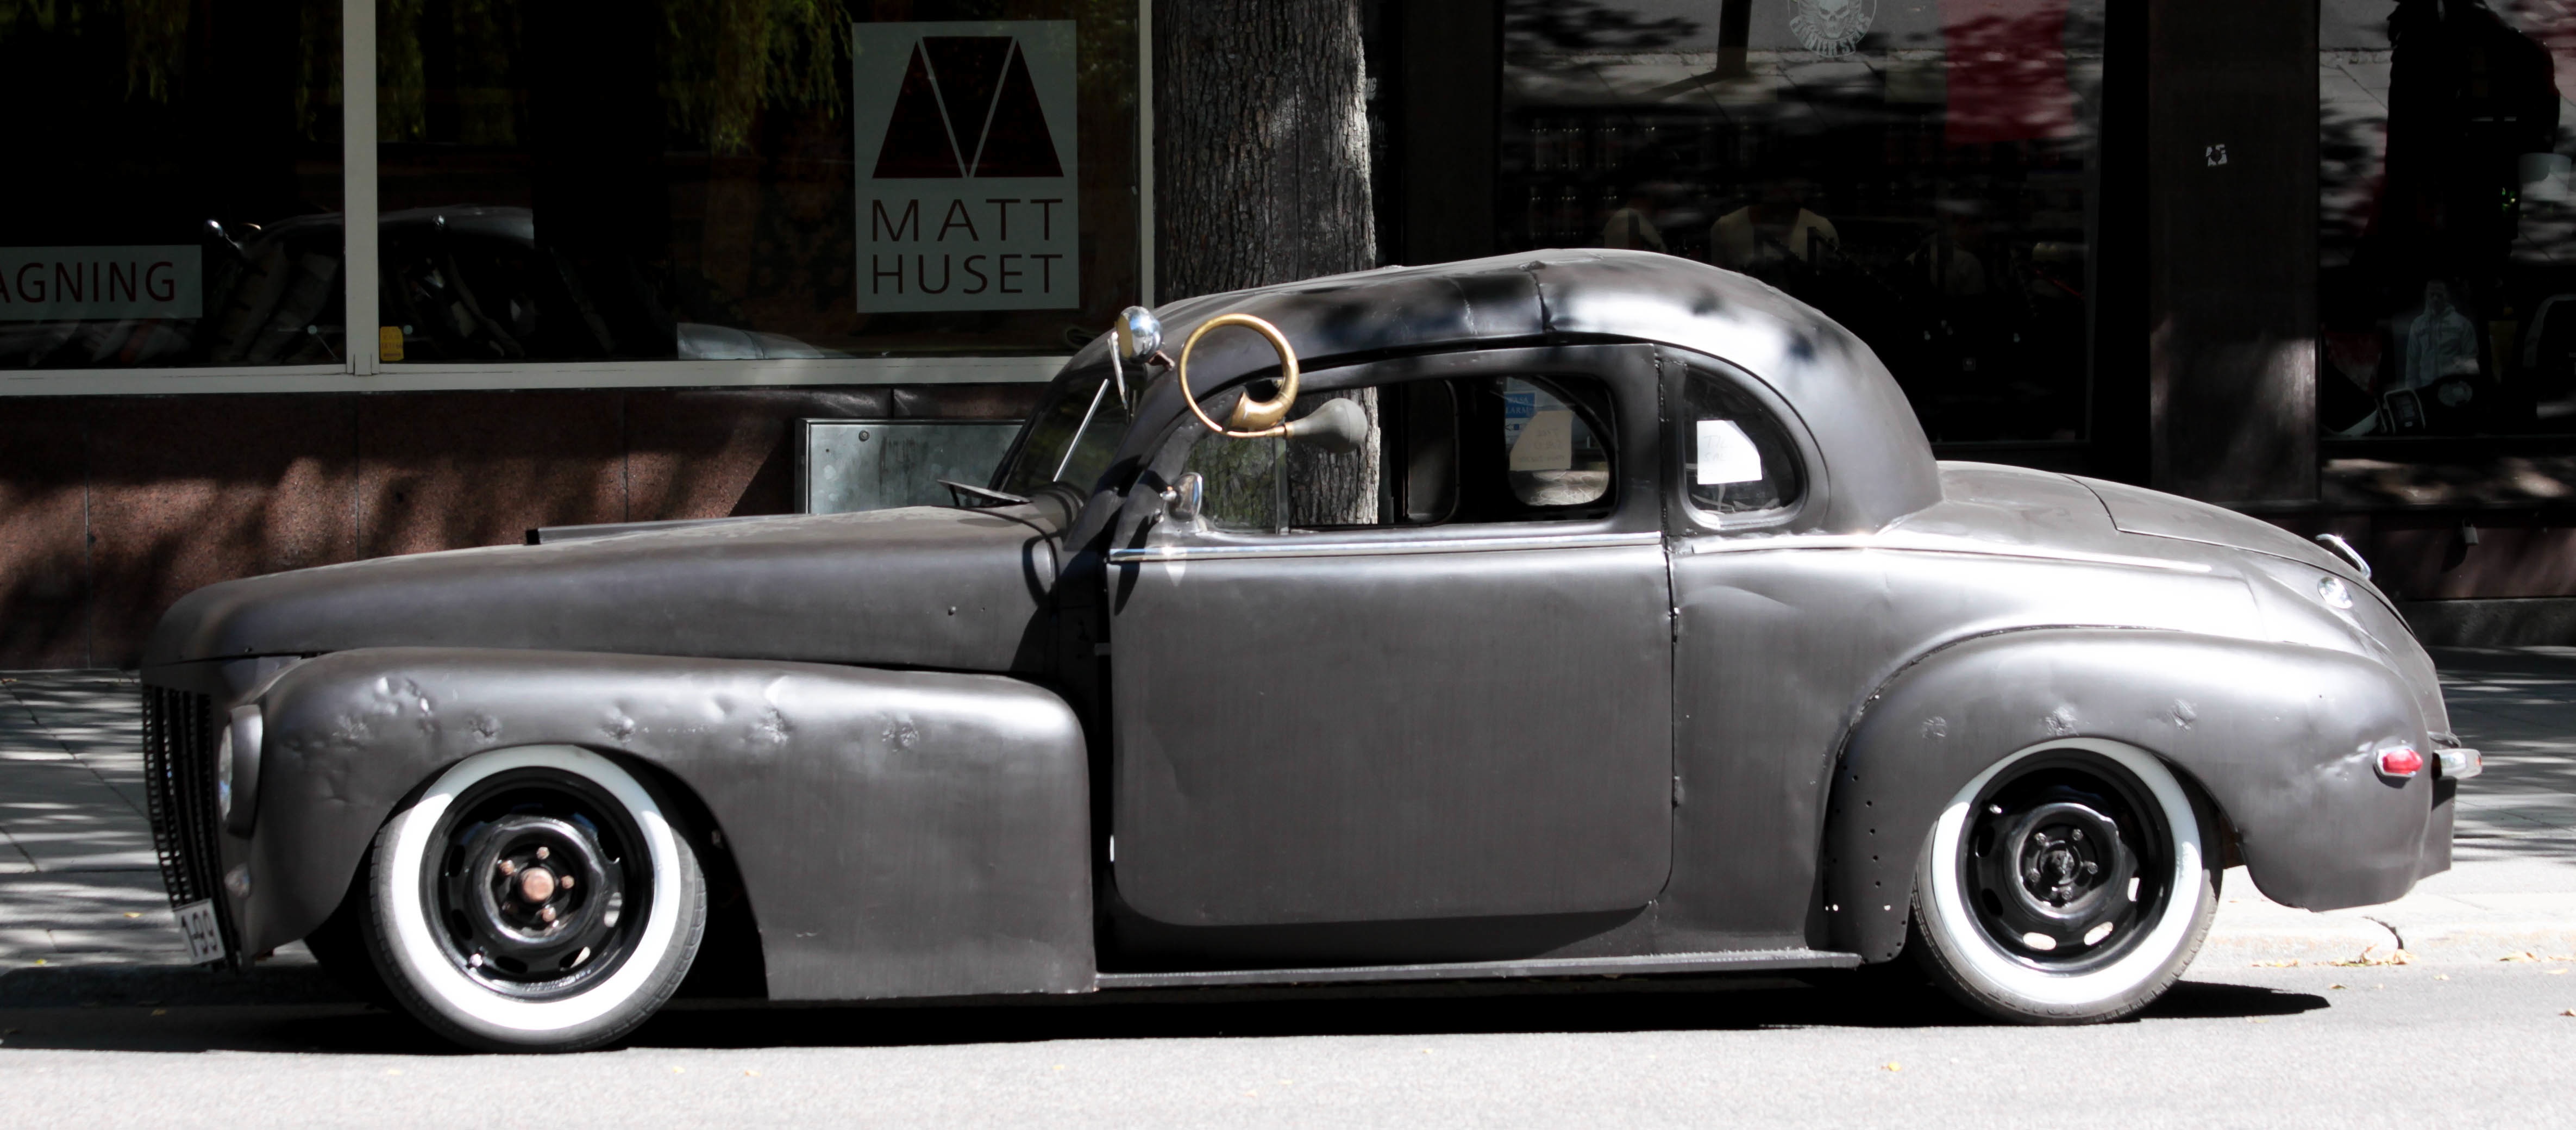
car, wheel, vehicle, motor vehicle, antique car, hot rod, land vehicle, automobile make, automotive exterior, compact car, automotive design, mid size car, chevrolet advance design, custom car, 1941 ford